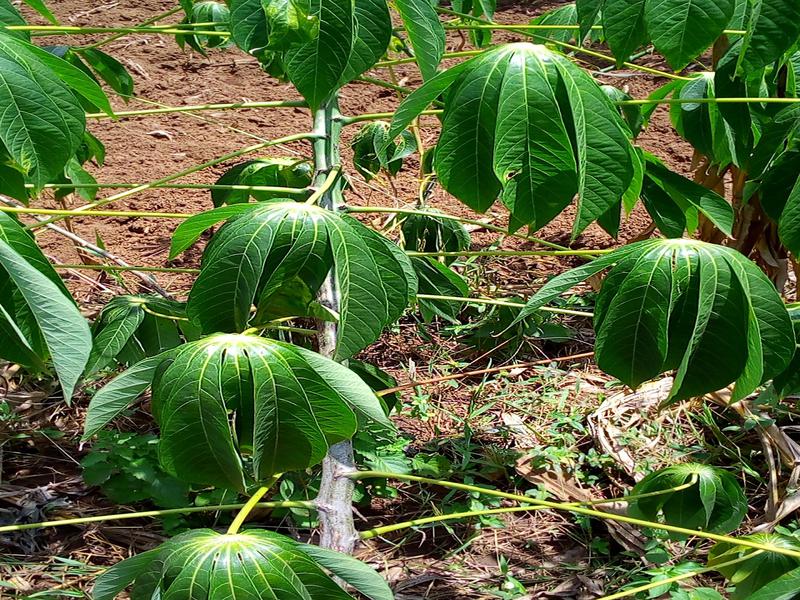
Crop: cassava
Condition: healthy